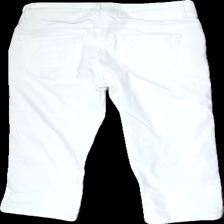
View: back
Type: Trousers
Category: Ladies
Brand: Soya/Soyaconcept
Colors: White
Material: 100% Cott
Cut: Cropped
Size: S
Season: Summer
Price range: 50-100
Recommended usage: Reuse